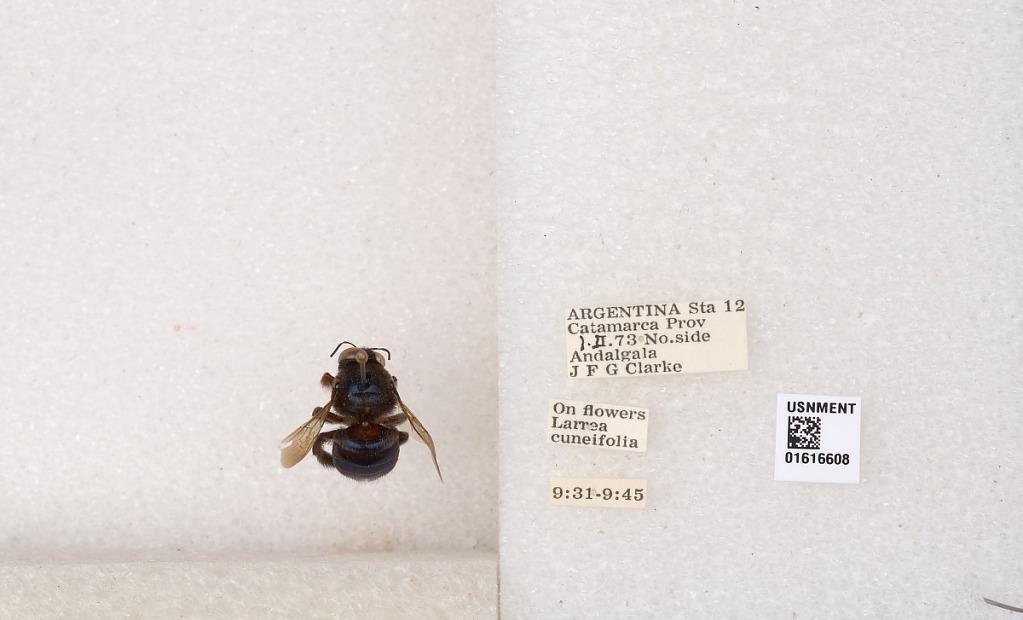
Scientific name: Xylocopa (Schonnherria) splendidula Lepeletier
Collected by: J. Clarke
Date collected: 1973-2-3
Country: Argentina
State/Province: Catamarca
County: Andalgala
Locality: Sta. 12, No. side Andalgala